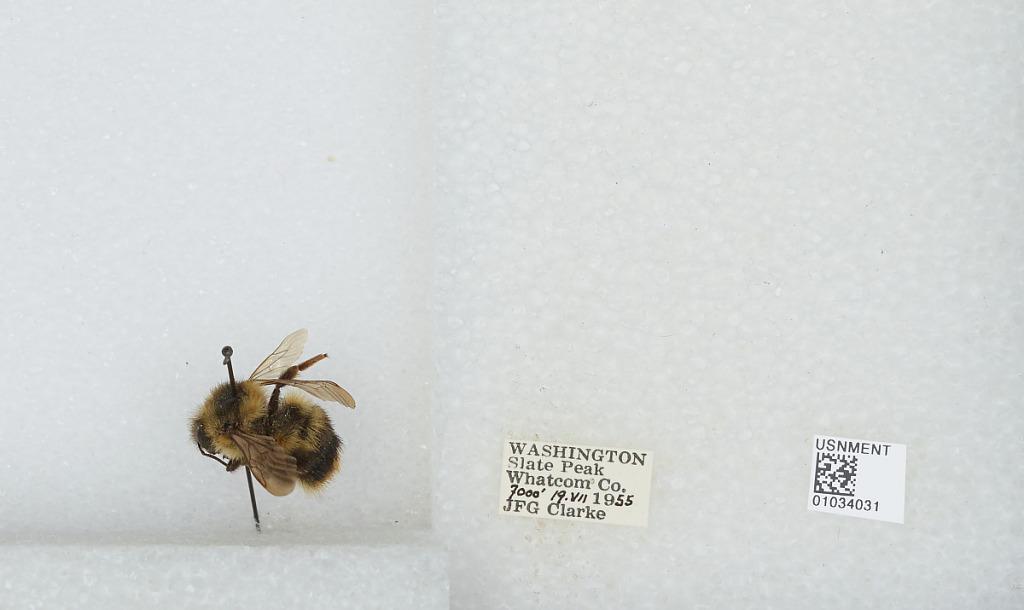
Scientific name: Bombus (Pyrobombus) mixtus Cresson
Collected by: J. Clarke
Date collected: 1955-7-19
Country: United States
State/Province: Washington
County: Whatcom
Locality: Slate Peak
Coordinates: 48.7422, -120.68